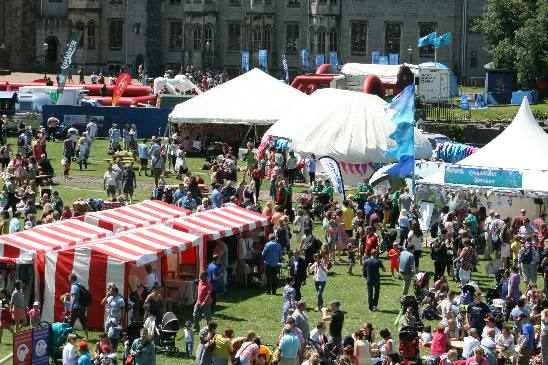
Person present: Yes